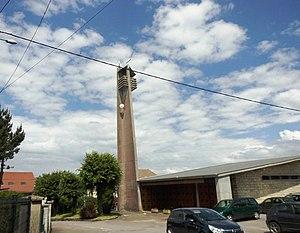
L'église Saint-Léger d'Écot
Écot est une commune française située dans le département du Doubs, en région Bourgogne-Franche-Comté.